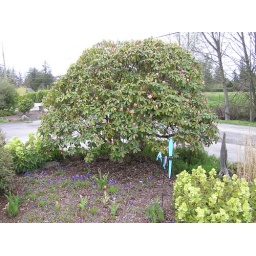
The white Rhody is starting to bloom. Skunk plants are in bloom, tulips are starting, grape hyacinths are blooming.